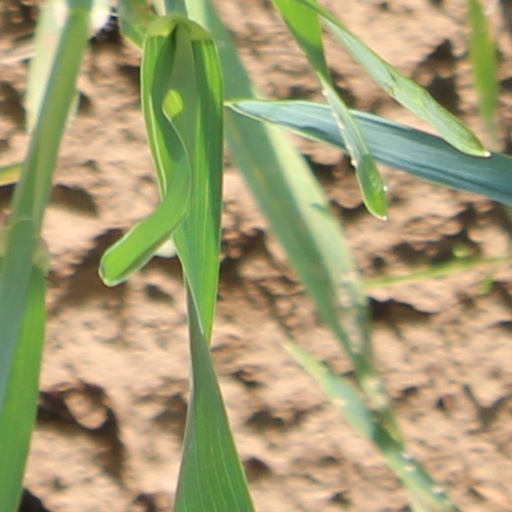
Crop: wheat